Aman Ke Farishtey

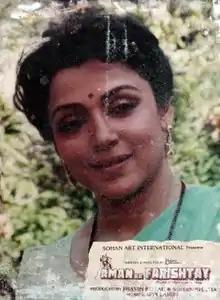
Lobby card

Aman Ke Farishtey (also titled Aman Ke Farisshtey) is an Indian action film directed by Kader Kashmiri and produced by Pravin Kotak and Sohan Bhatia under banner of Sohan Art International. The film stars Dev Anand, Hema Malini, Javed Jaffrey, Aasif Sheikh and Ekta Sohini in pivotal roles along with Roopa Ganguly, Kiran Kumar and Kader Khan in supporting roles. Aman ke Farishtey has not been released yet in India apart from Mumbai territory. It was released after death of Dev Anand in the year 2016.